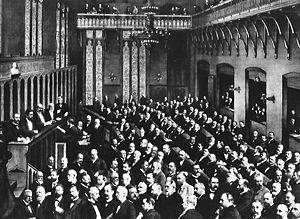
Franz Benque, né le 12 mars 1841 à Ludwigslust et mort le 30 mars 1921 à Villach, est un photographe allemand.